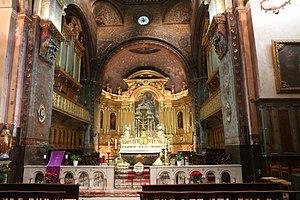
Vue du chœur et de l'abside de la cathédrale de Cavaillon. Au fond retable avec cinq toiles de Nicolas Mignard. Dans le choeur à gauche l'orgue réel et à droite l'orgue factice.
La cathédrale Notre-Dame et Saint-Véran de Cavaillon est une ancienne cathédrale catholique romaine. Elle fut durant plusieurs siècles le siège épiscopal du diocèse de Cavaillon, aujourd’hui incorporé à l’archidiocèse d'Avignon. Elle est dédiée à la Vierge Marie et à saint Véran, évêque de Cavaillon et patron des bergers. Elle fait l’objet d’un classement au titre des monuments historiques par la liste de 1840.